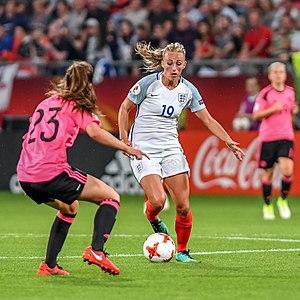
Chloe Arthur, née le 21 janvier 1995 à Erskine au Royaume-Uni, est une footballeuse internationale écossaise. Elle évolue au poste de défenseur et milieu de terrain. En 2020, elle joue à Aston Villa. Elle participe à la Coupe du monde 2019 organisée en France.